New Zealand DL class locomotive

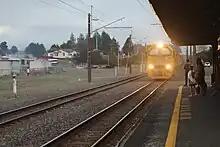
DL9135 hauling train 222 at Ohakune, 20 October 2023

The New Zealand DL class of diesel-electric locomotives was manufactured for KiwiRail by CRRC Dalian with engines from MTU. They were the most powerful diesel-electric locomotives in service in New Zealand until the introduction of the DM locomotives to the South Island in 2025.